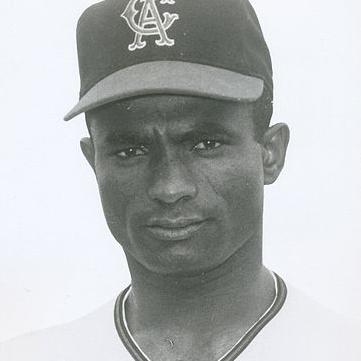
Age: 22